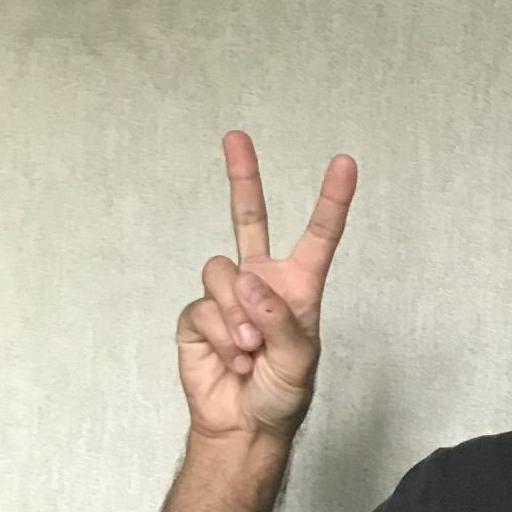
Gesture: peace